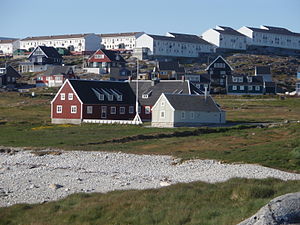
Nuuk / Historie / Historiske bygninger i Nuuk
Herrnhut-missionens gamle bygning
Nuuk er hovedstaden i Grønland, som er et selvstyrende territorium i Kongeriget Danmark. Nuuk er Grønlands største by med 17.848 indbyggere. Byen er grundlagt i 1728 af den dansk-norske præst, Hans Egede, der blev sendt til Grønland af den danske konge for at finde nordboerne. Imidlertid var nordboerne ikke længere i Grønland. Hans Egede mødte i stedet de grønlandske inuit, der havde haft bopladser i Nuuk-området i århundreder.